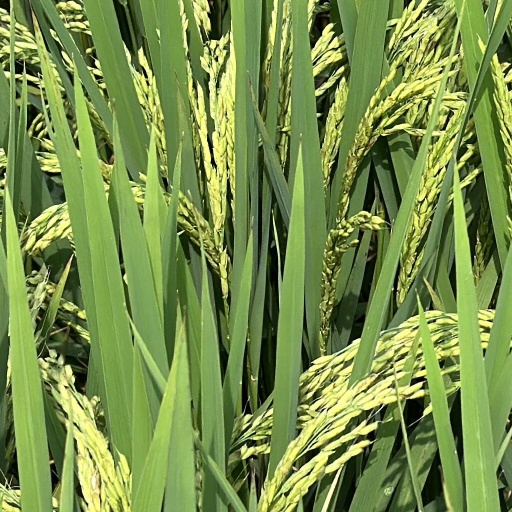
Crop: rice